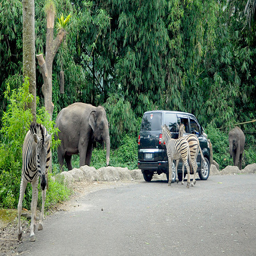
A group of animals surround a car on the road.
Zebras and elephants checking out a passenger van.
A vehicle driving through a wildlife exhibit with elephants and zebras.
Two Zebras are standing next a car on the road.
Zebras and elephants walking near a car in a wild life park.